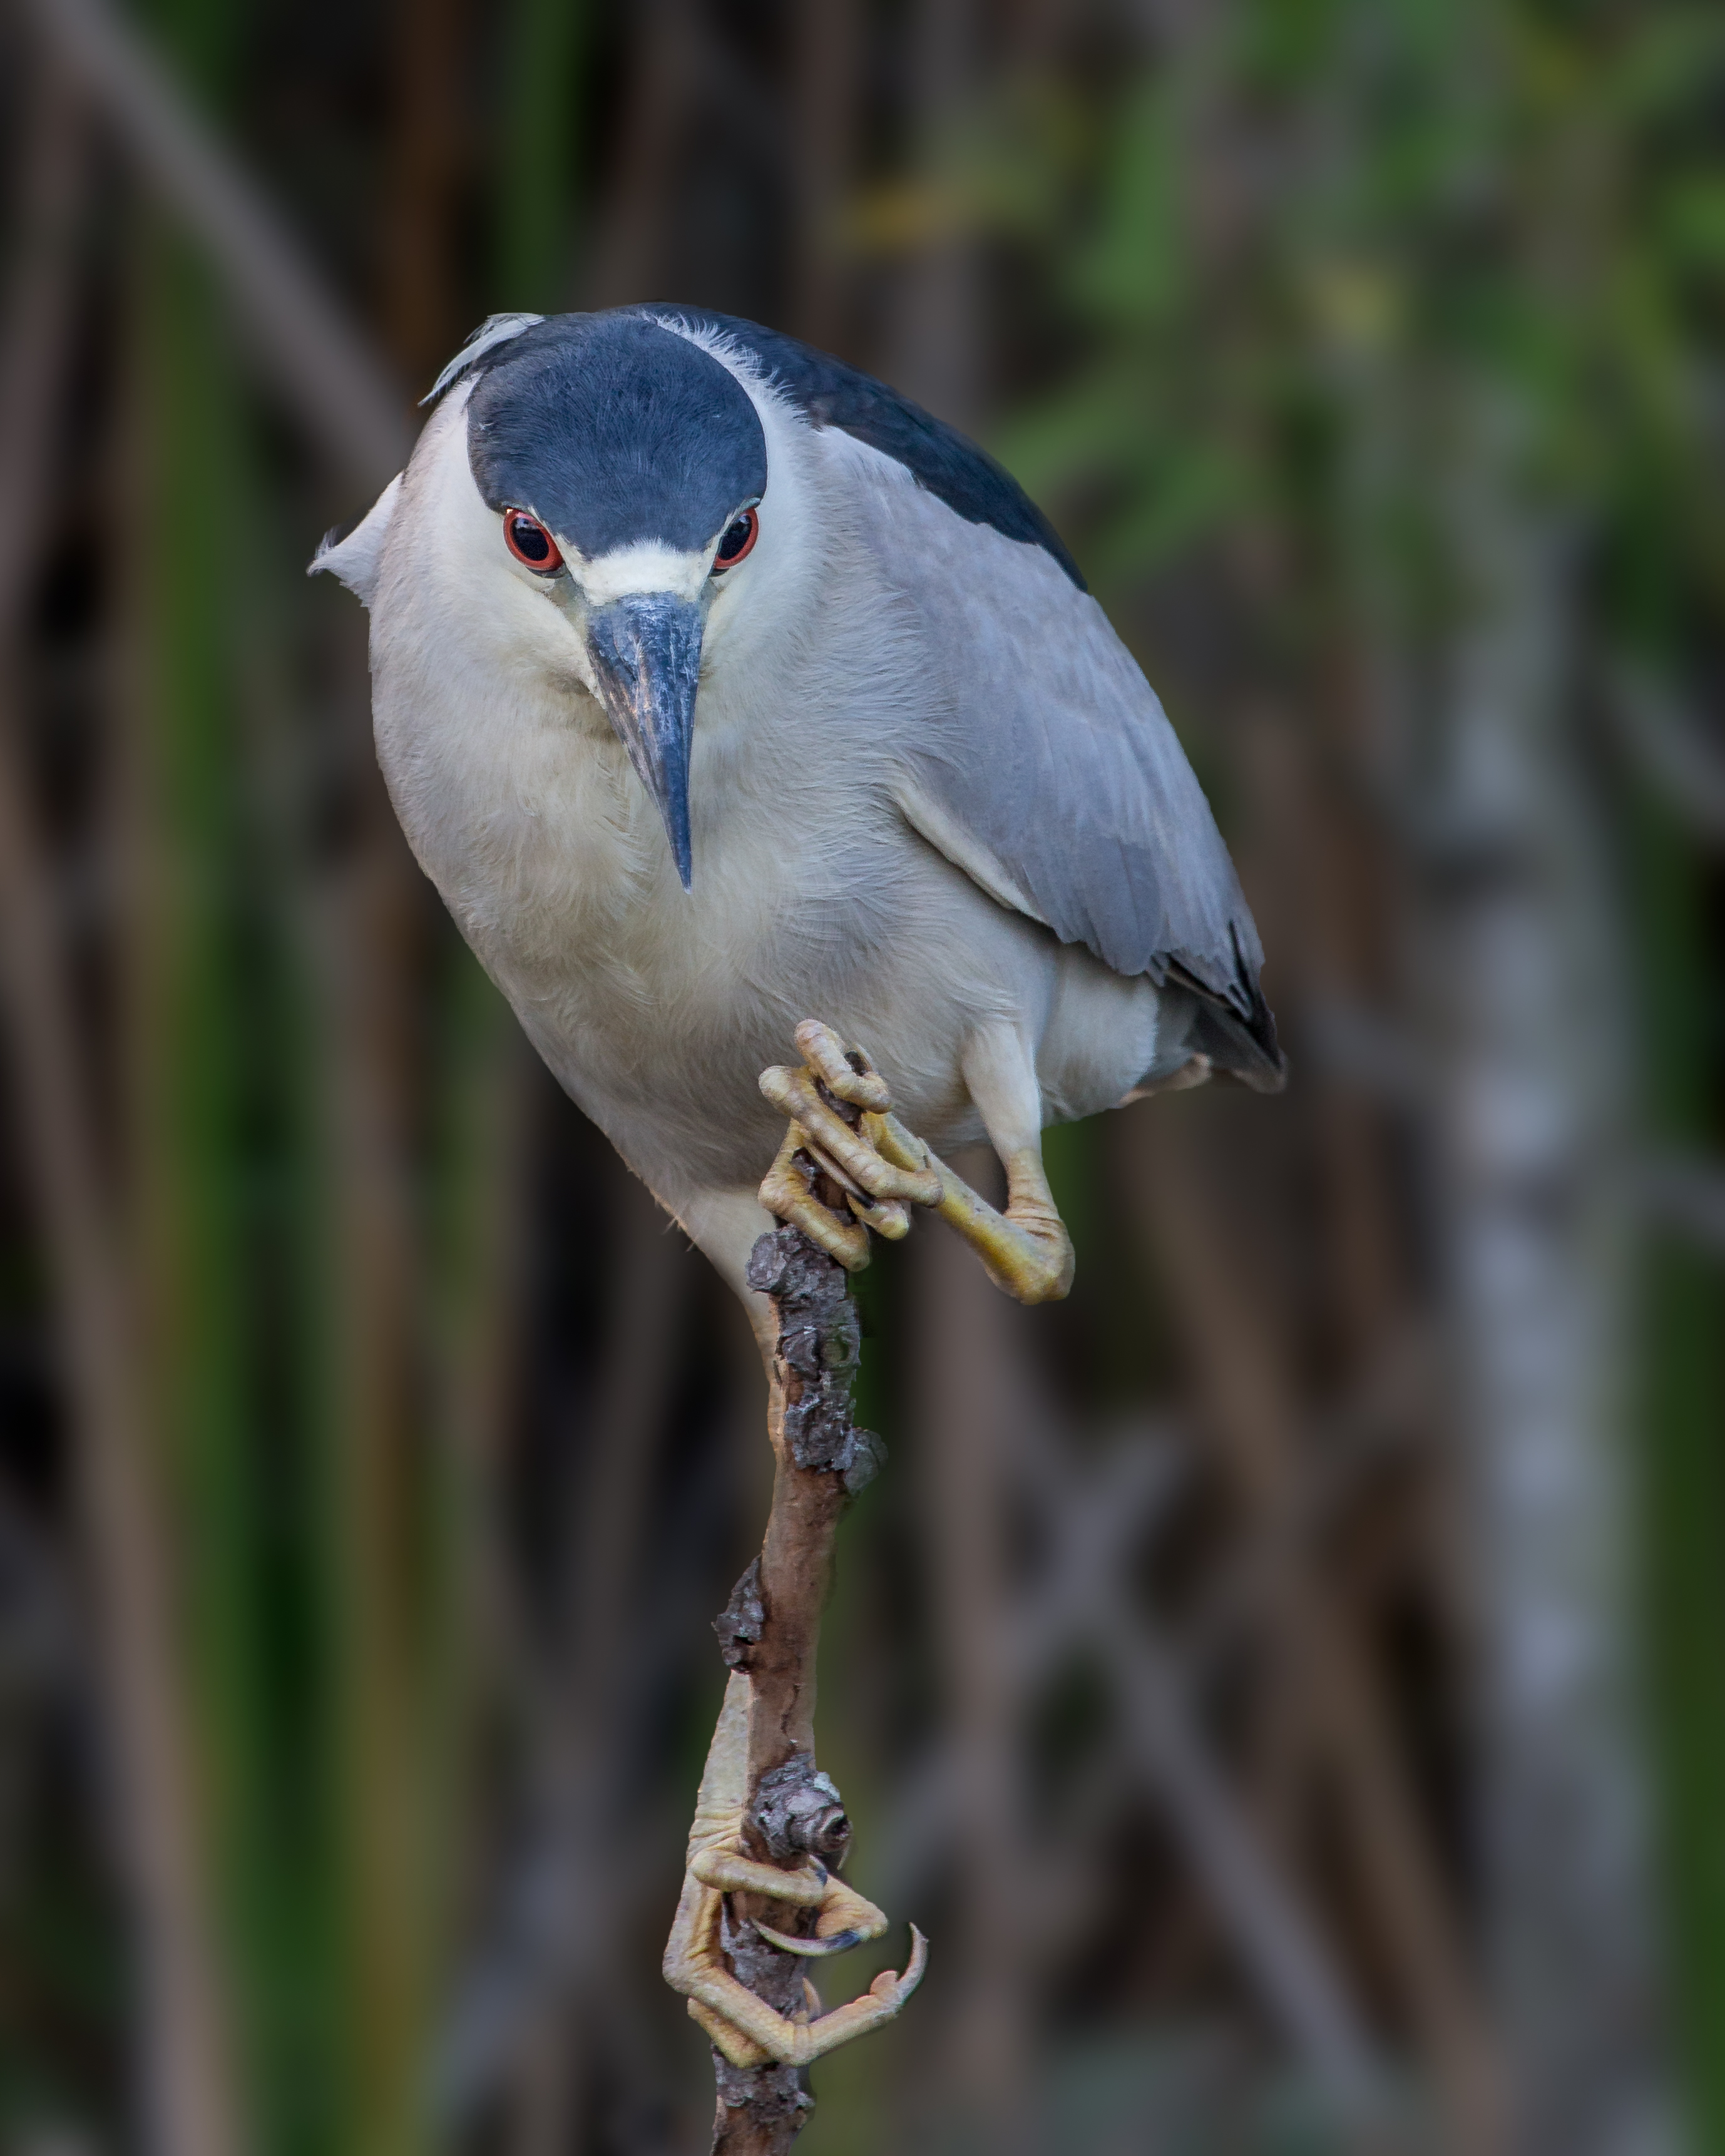
nature, bird, wildlife, beak, fauna, jay, vertebrate, birdperfect, heron, blackcrownednightheron, florida, andymorffew, morffew, naturethroughthelens, evergladesnationalpark, sharkvalley, perching bird